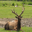
Label: deer